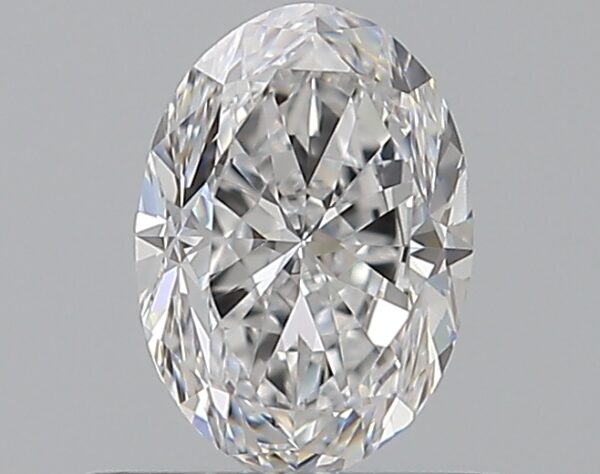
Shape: oval
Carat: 0.5
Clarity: VVS1
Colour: D
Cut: VG
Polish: EX
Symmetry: VG
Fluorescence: M
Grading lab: GIA
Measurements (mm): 6.03 x 4.28 x 2.8